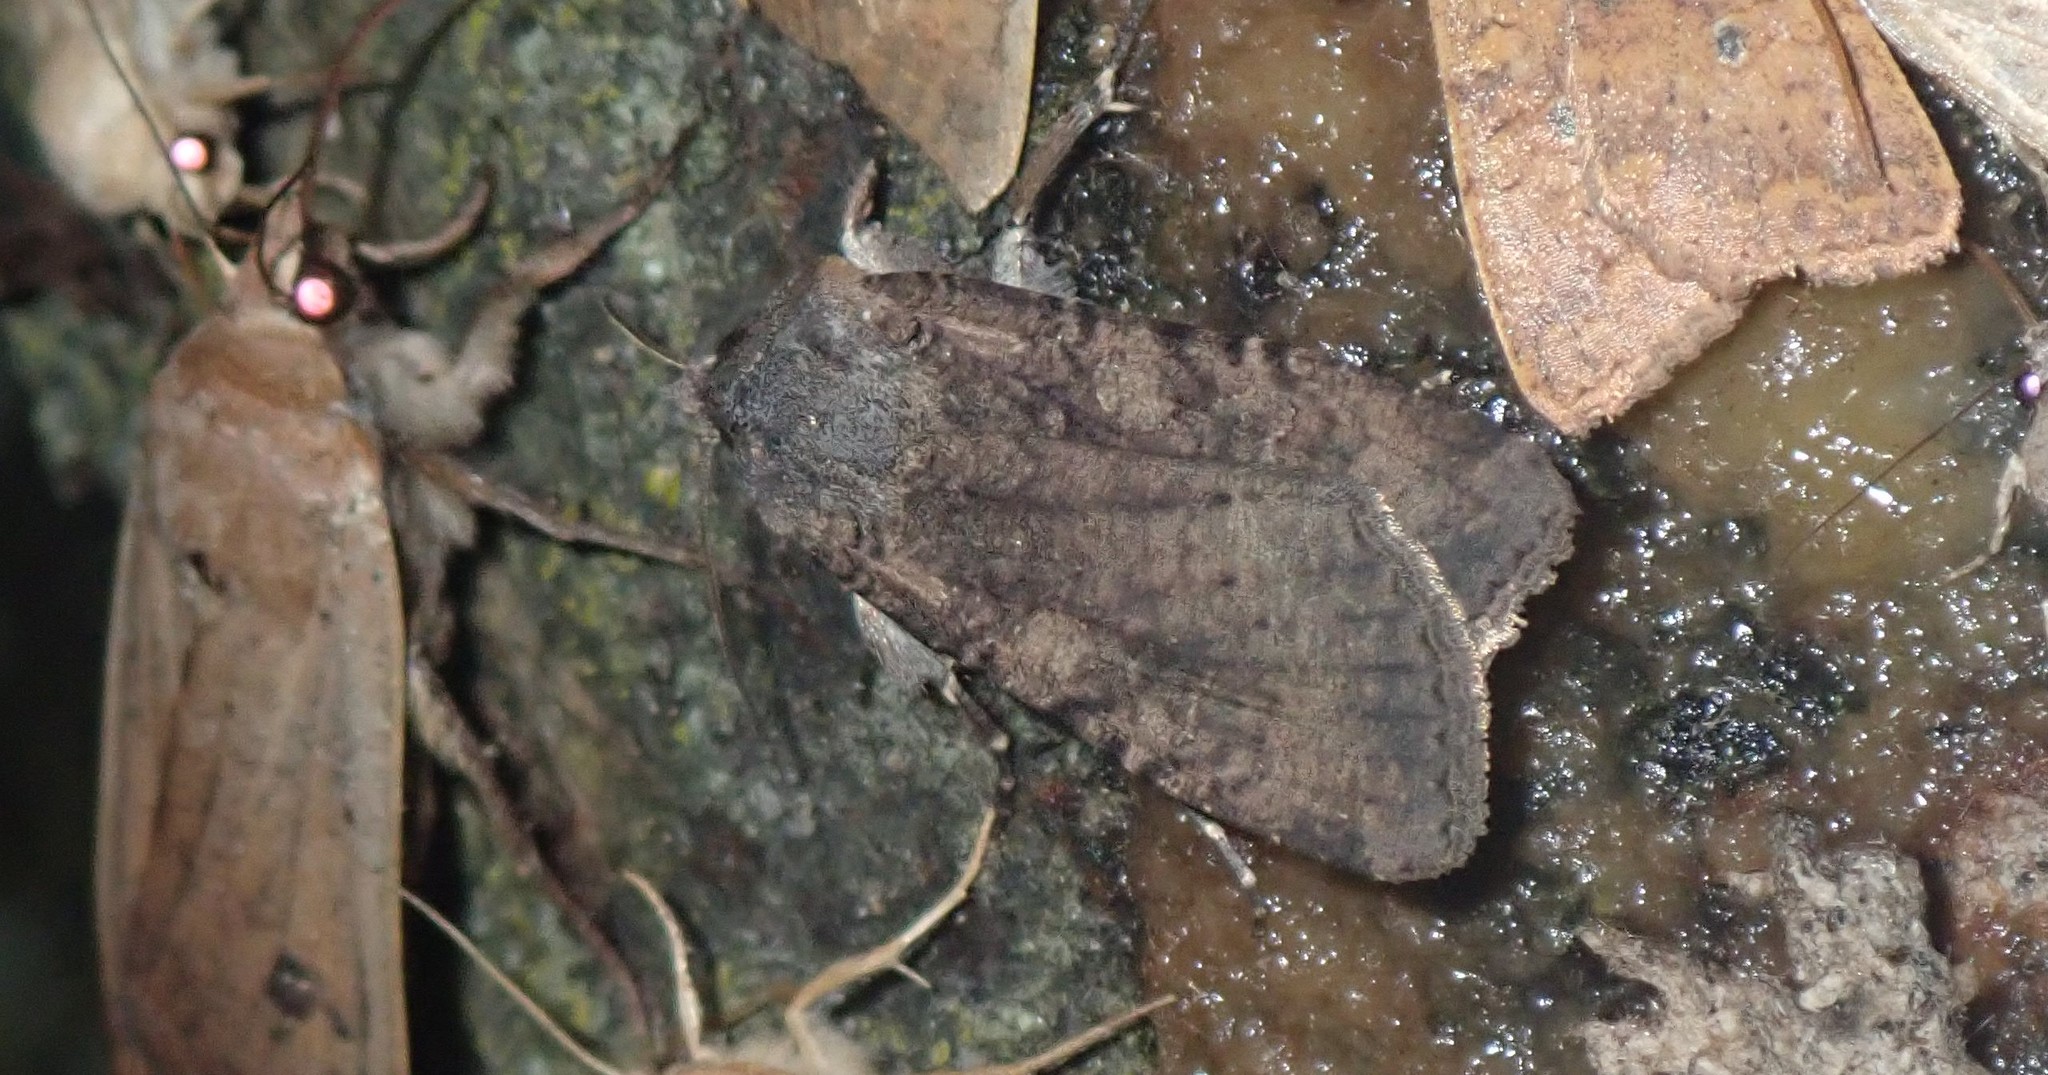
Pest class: cutworms